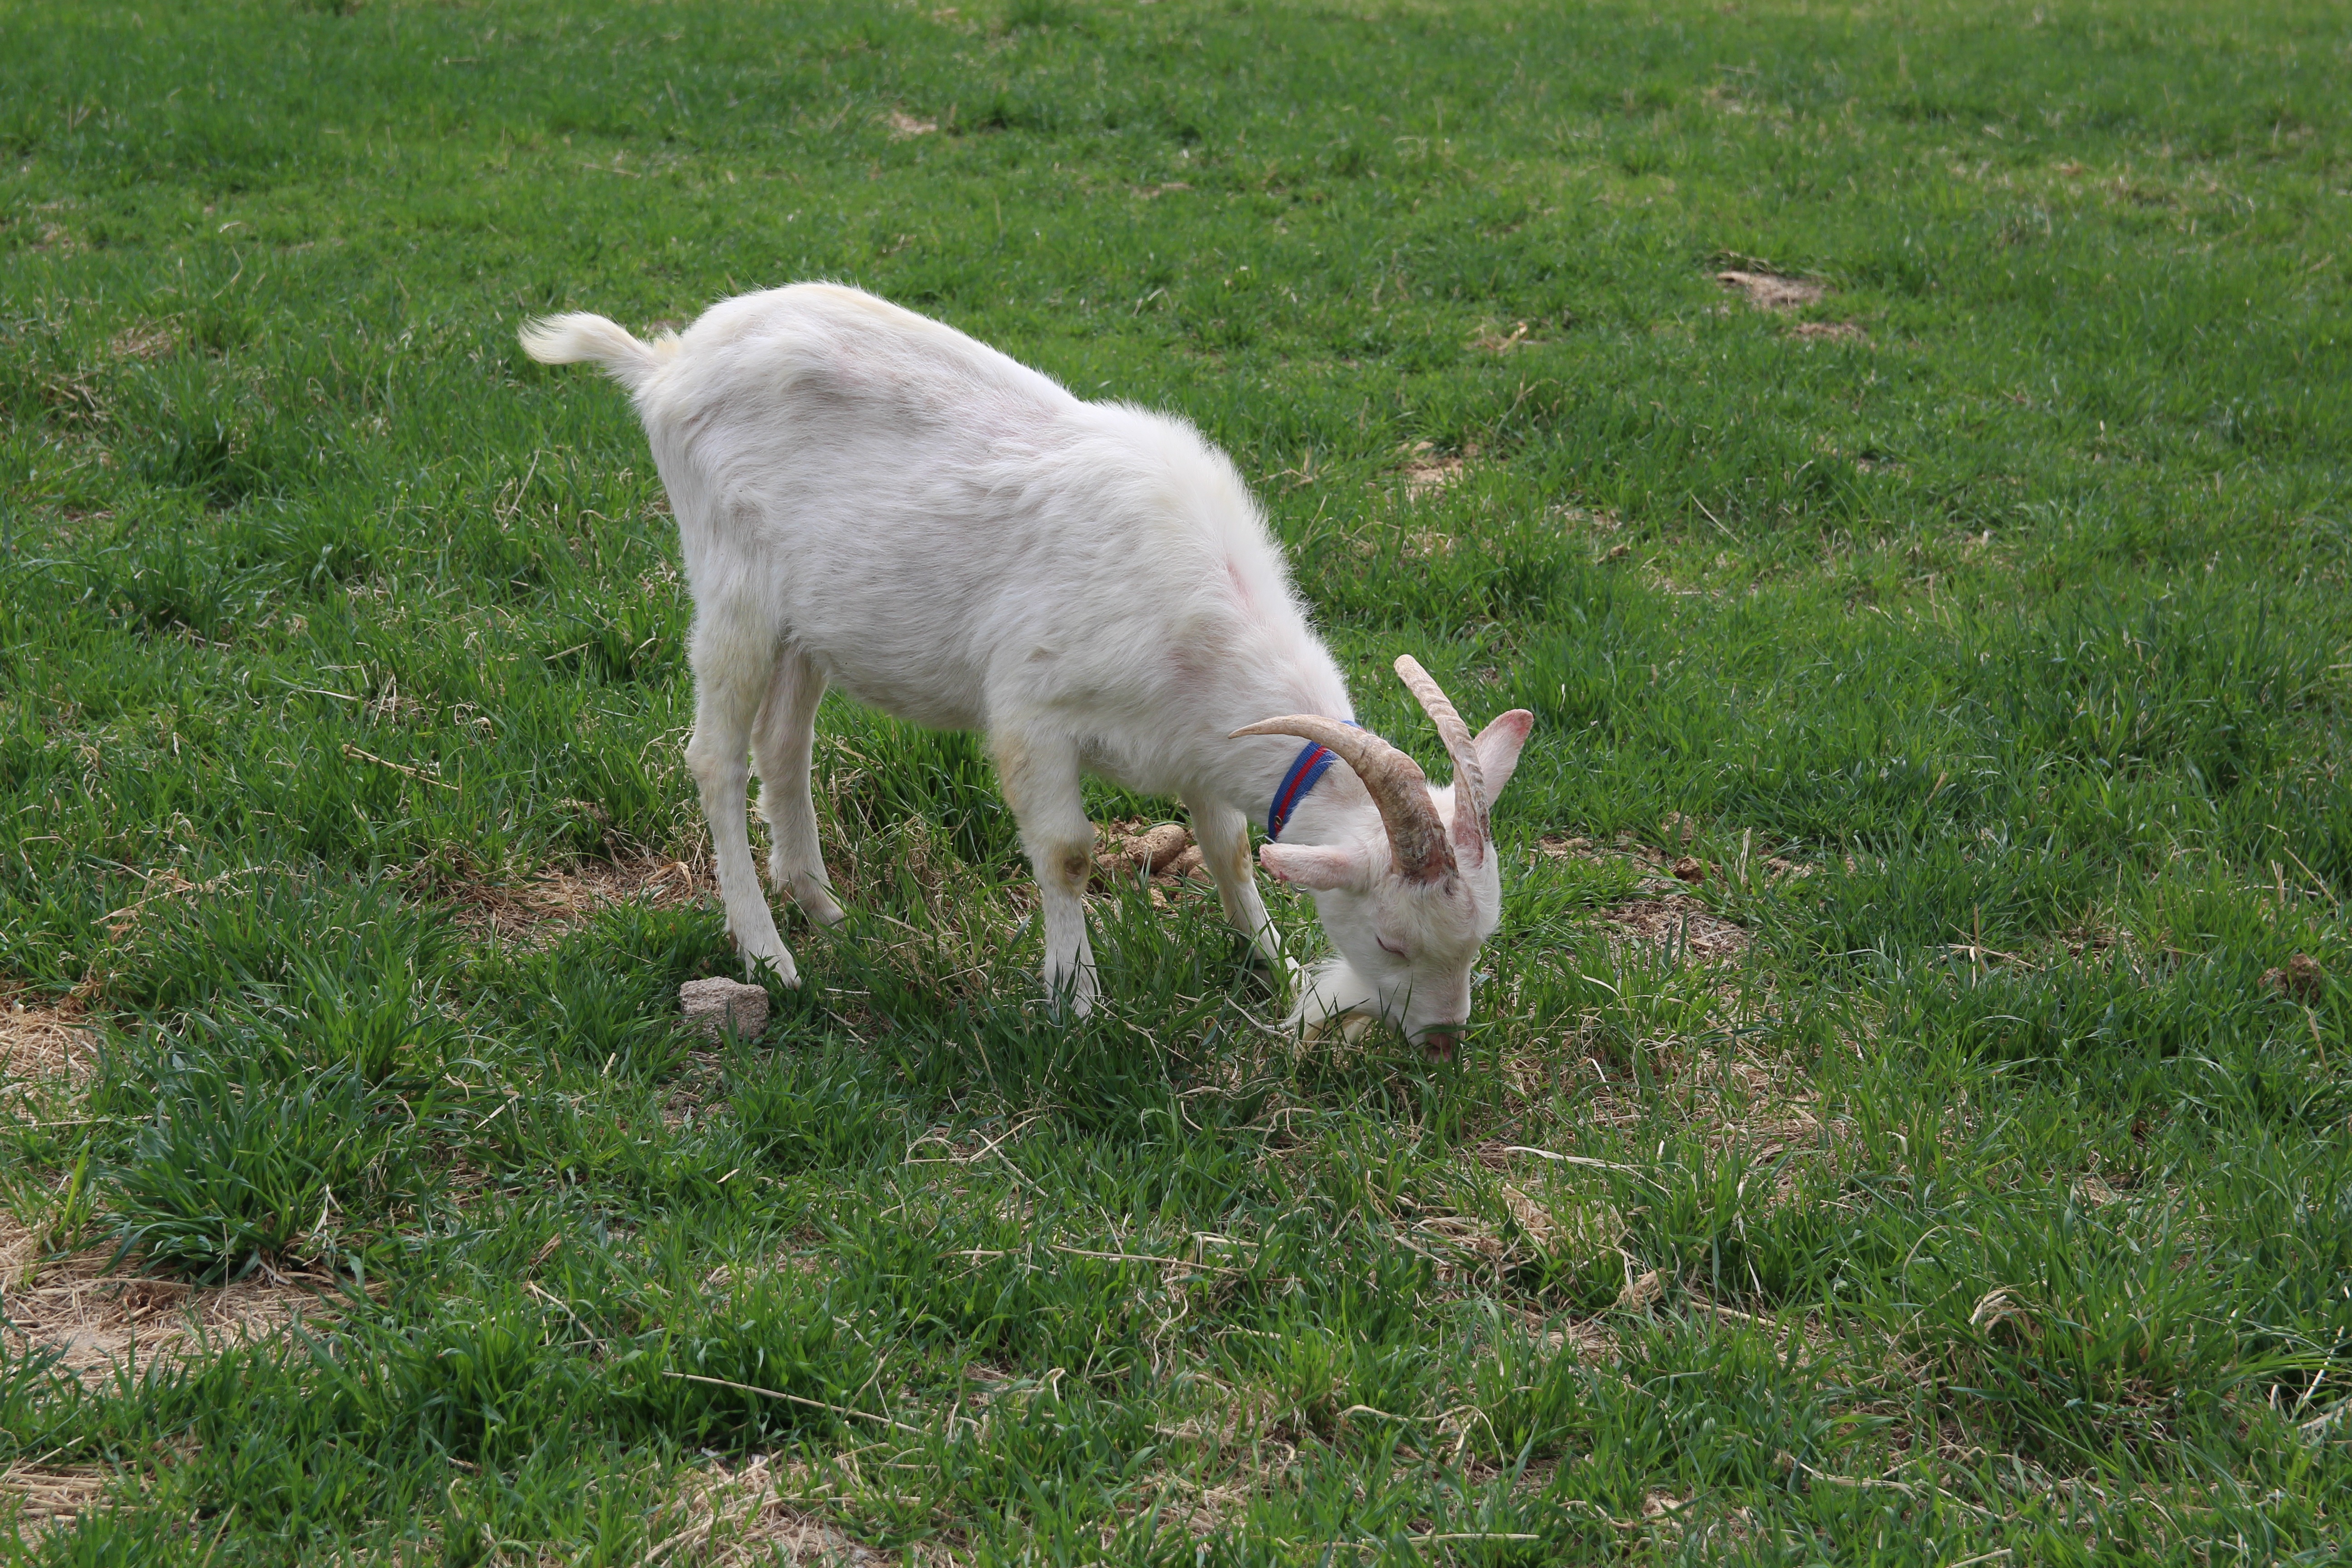
nature, grass, farm, meadow, animal, pool, goat, pasture, grazing, sheep, mammal, fauna, mountain goat, goats, grassland, vertebrate, sheeps, cow goat family